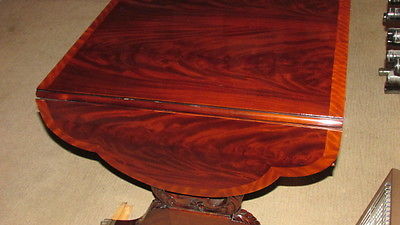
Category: table